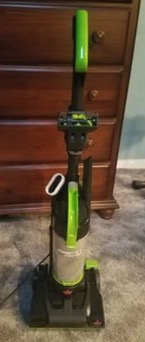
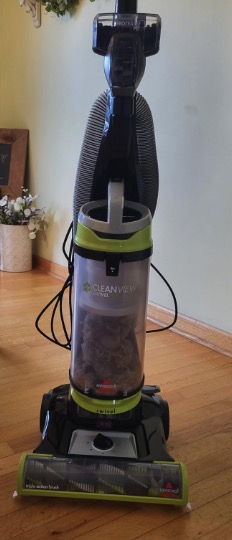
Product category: items_vacuum
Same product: no